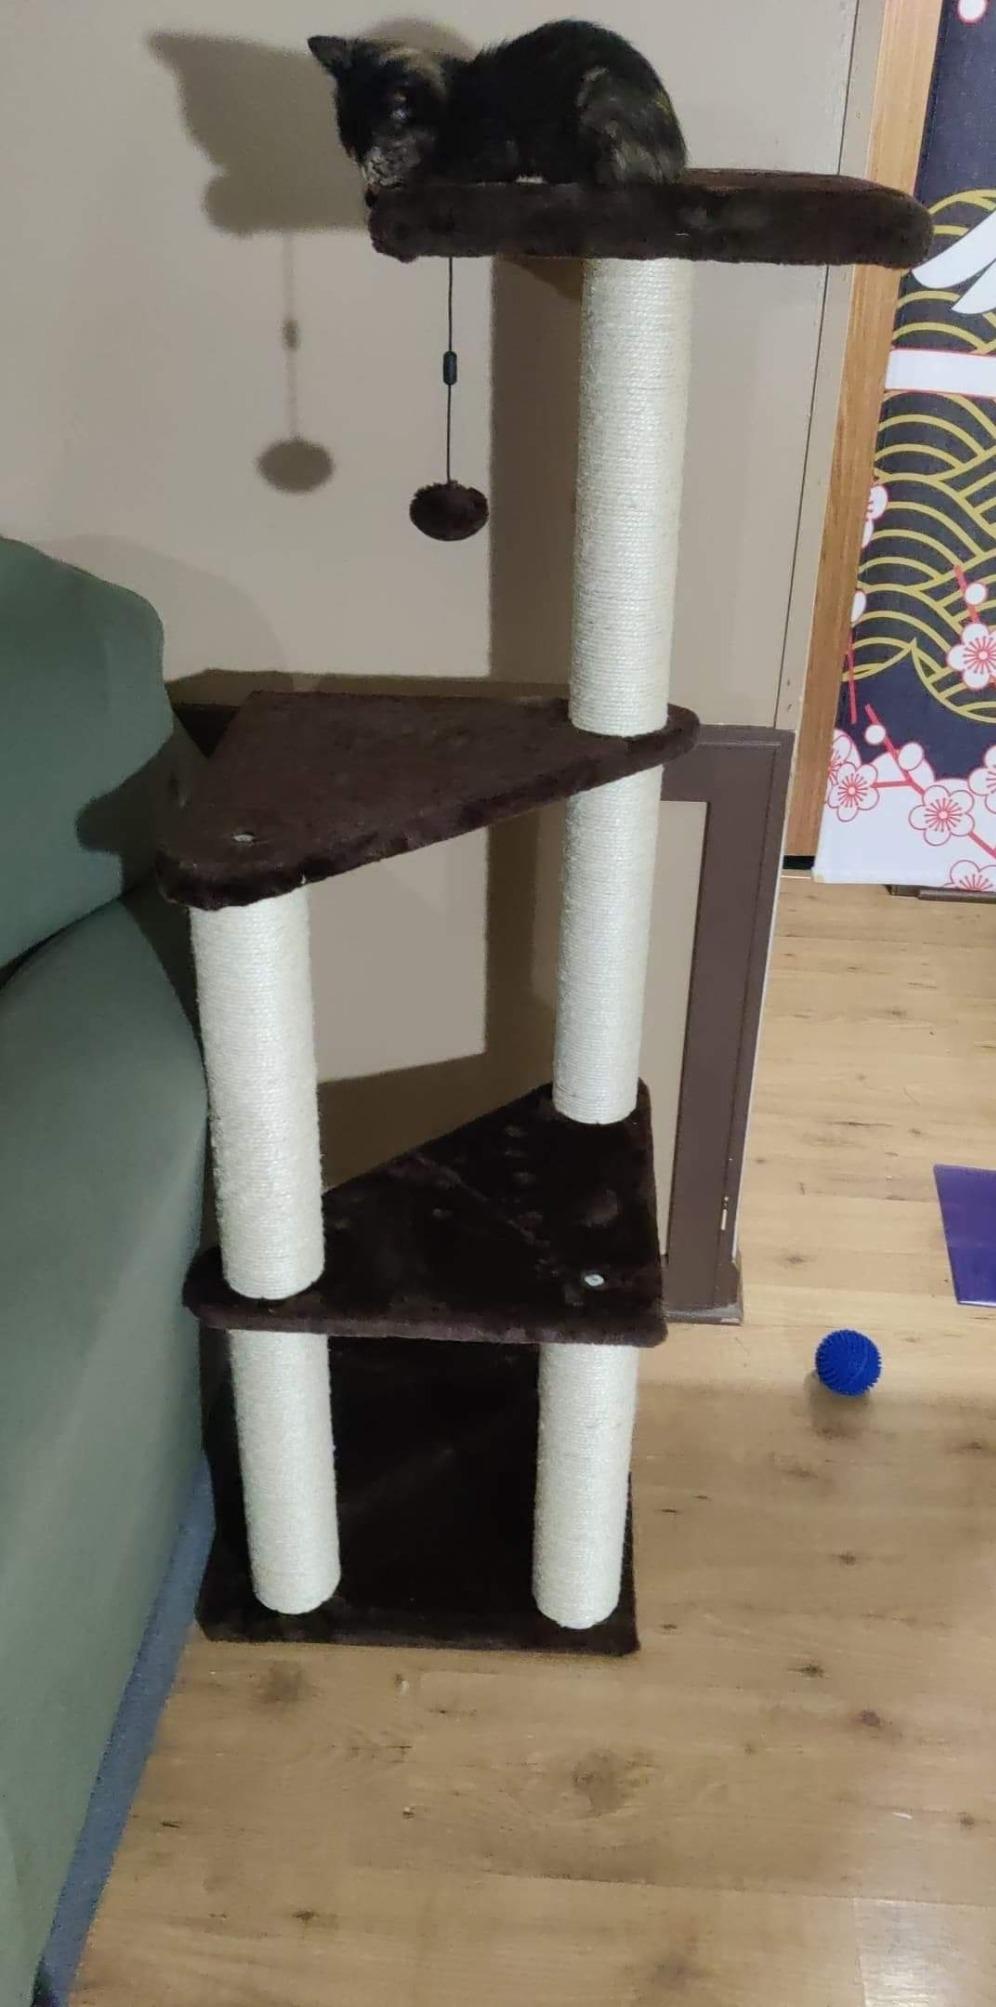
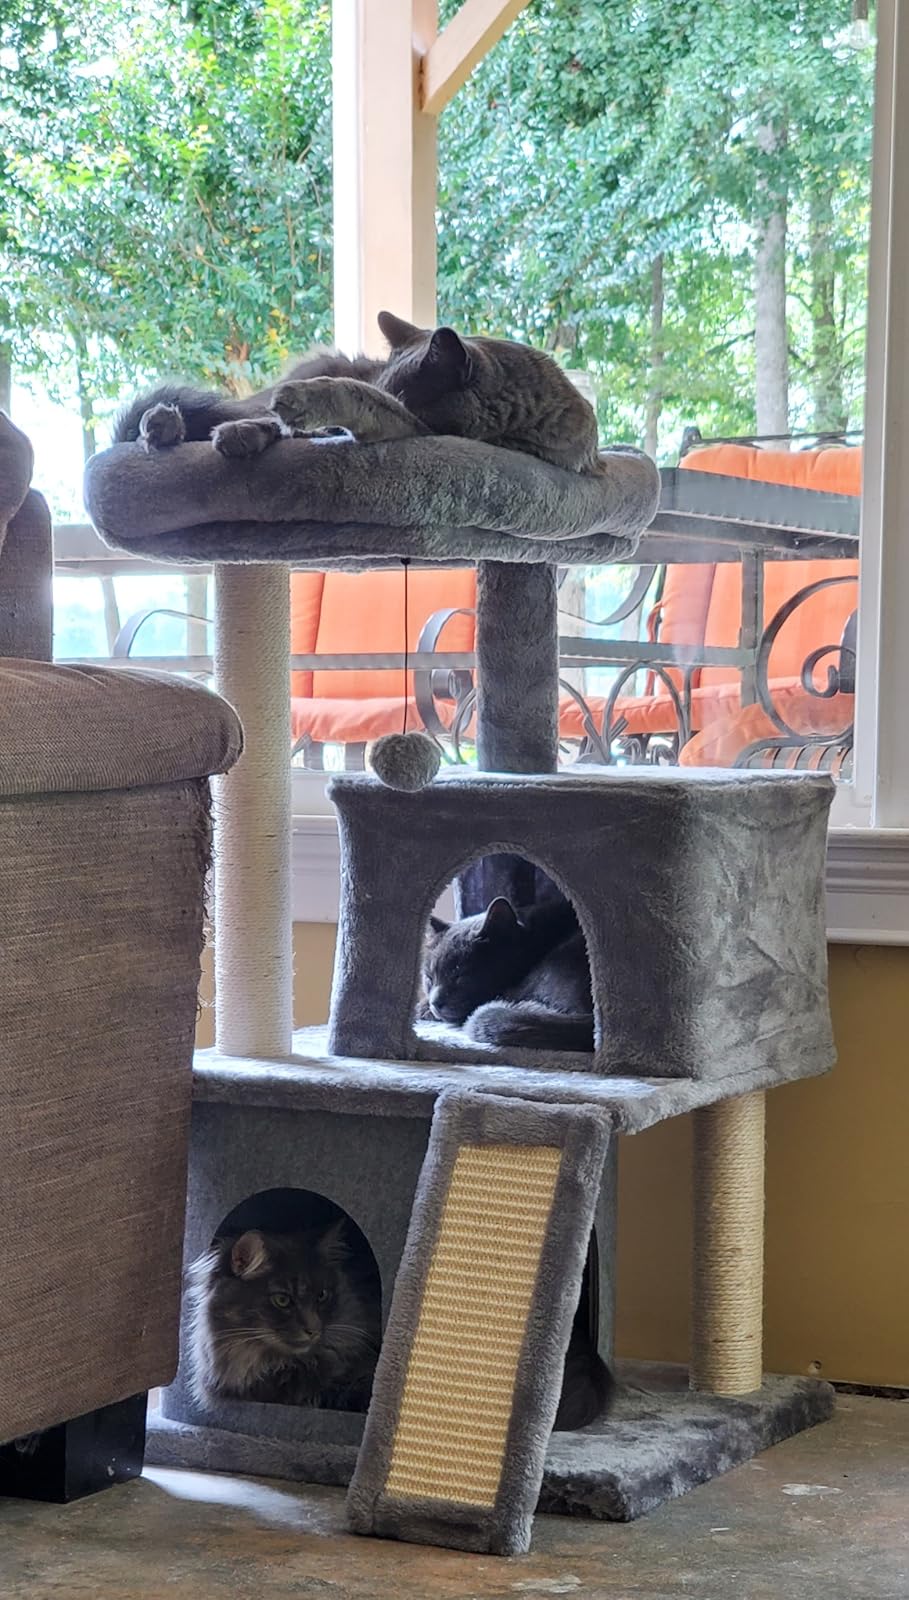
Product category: items_cat tree
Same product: no